Bob Pettit

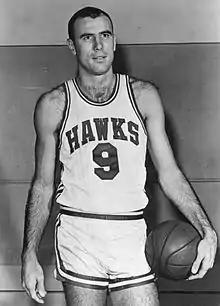
Pettit with the St. Louis Hawks in 1961

Robert E. Lee Pettit Jr. (born December 12, 1932) is an American former professional basketball player. He played 11 seasons in the NBA, all with the Milwaukee/St. Louis Hawks (1954–1965). In 1956, he became the first recipient of the NBA's Most Valuable Player Award and he won the award again in 1959. He also won the NBA All-Star Game MVP award four times. As of the end of 2024-2025 regular season, Pettit is still the only regular season MVP in the history of the Hawks. Pettit is the leader for most career rebounds (12,849), and most rebounds per game with 16.2 in Hawks franchise history.